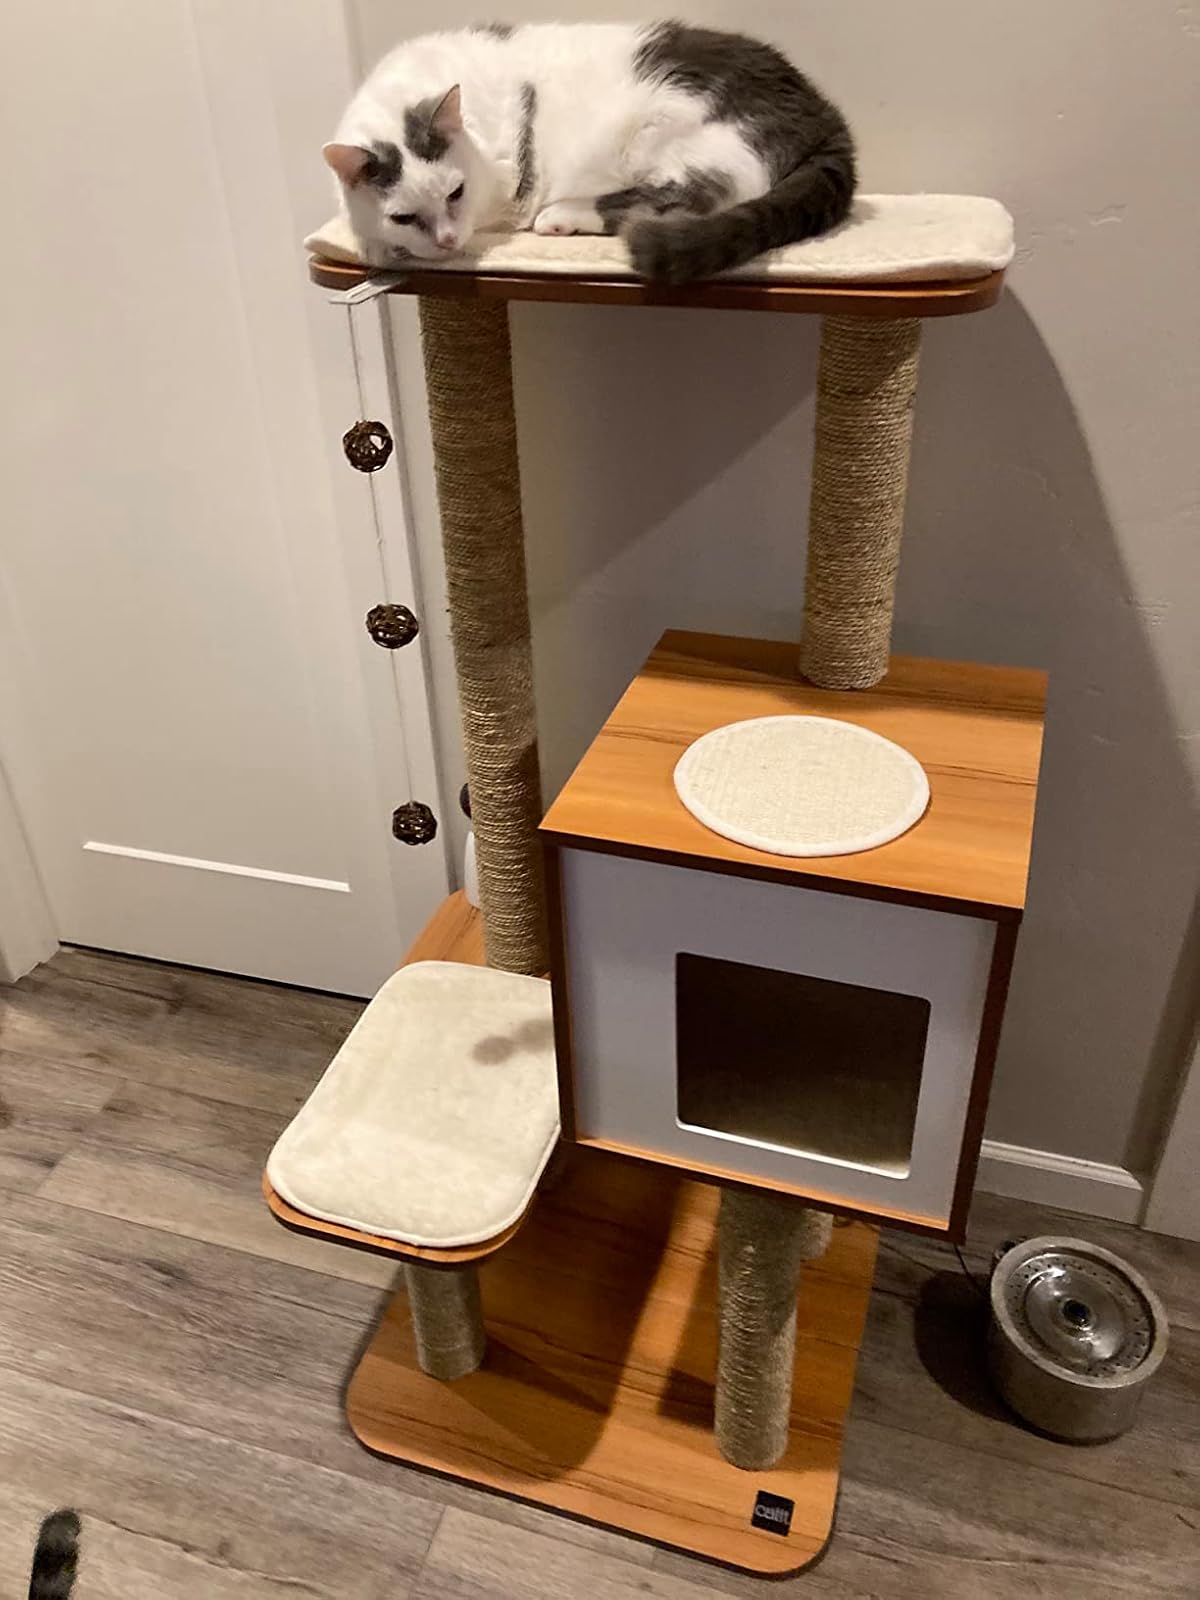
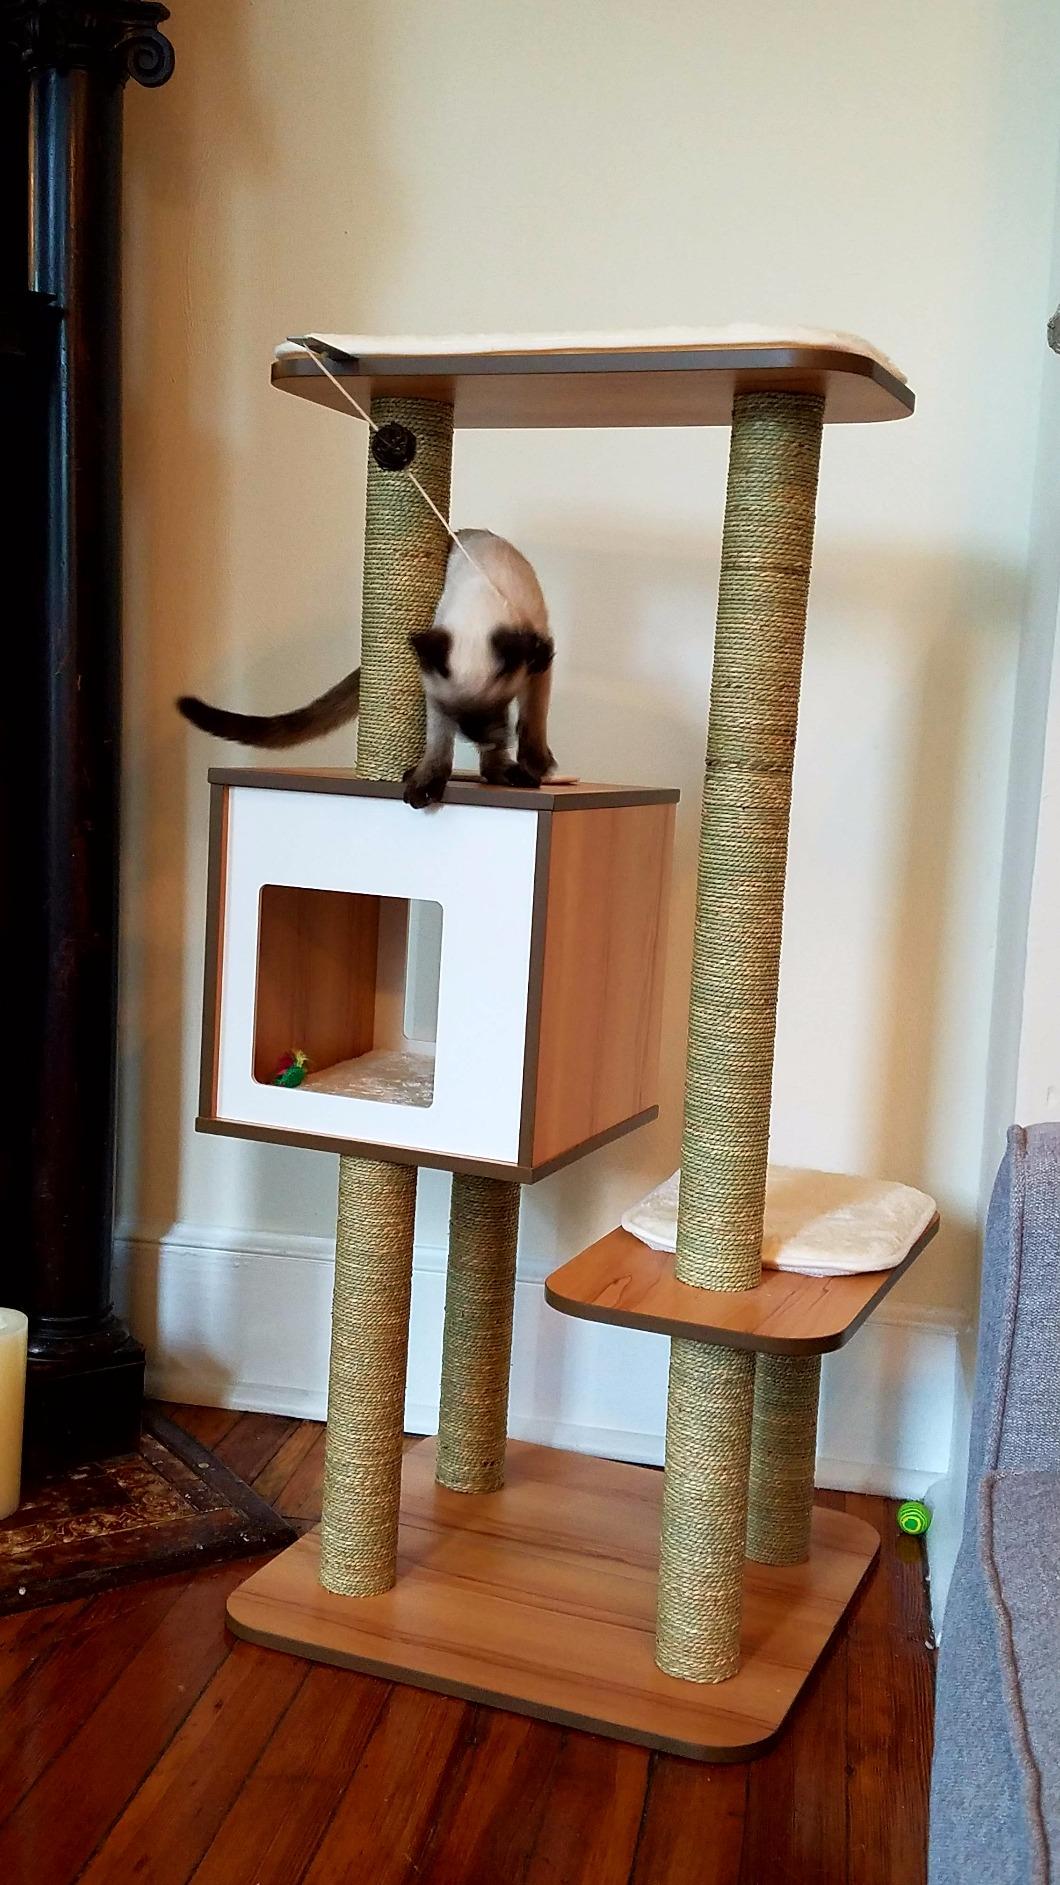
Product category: items_cat tree
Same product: yes